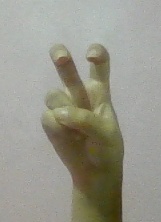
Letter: toot